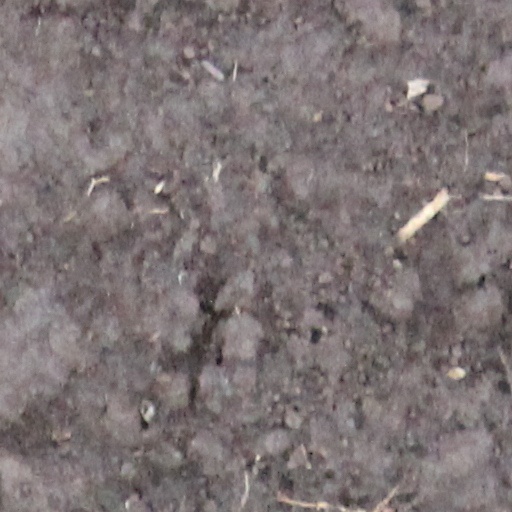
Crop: wheat